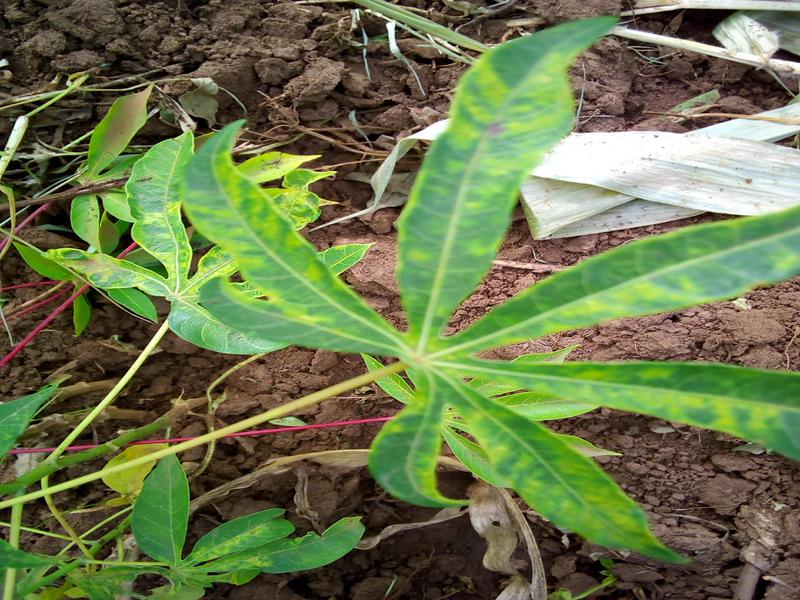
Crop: cassava
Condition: brown_streak_disease